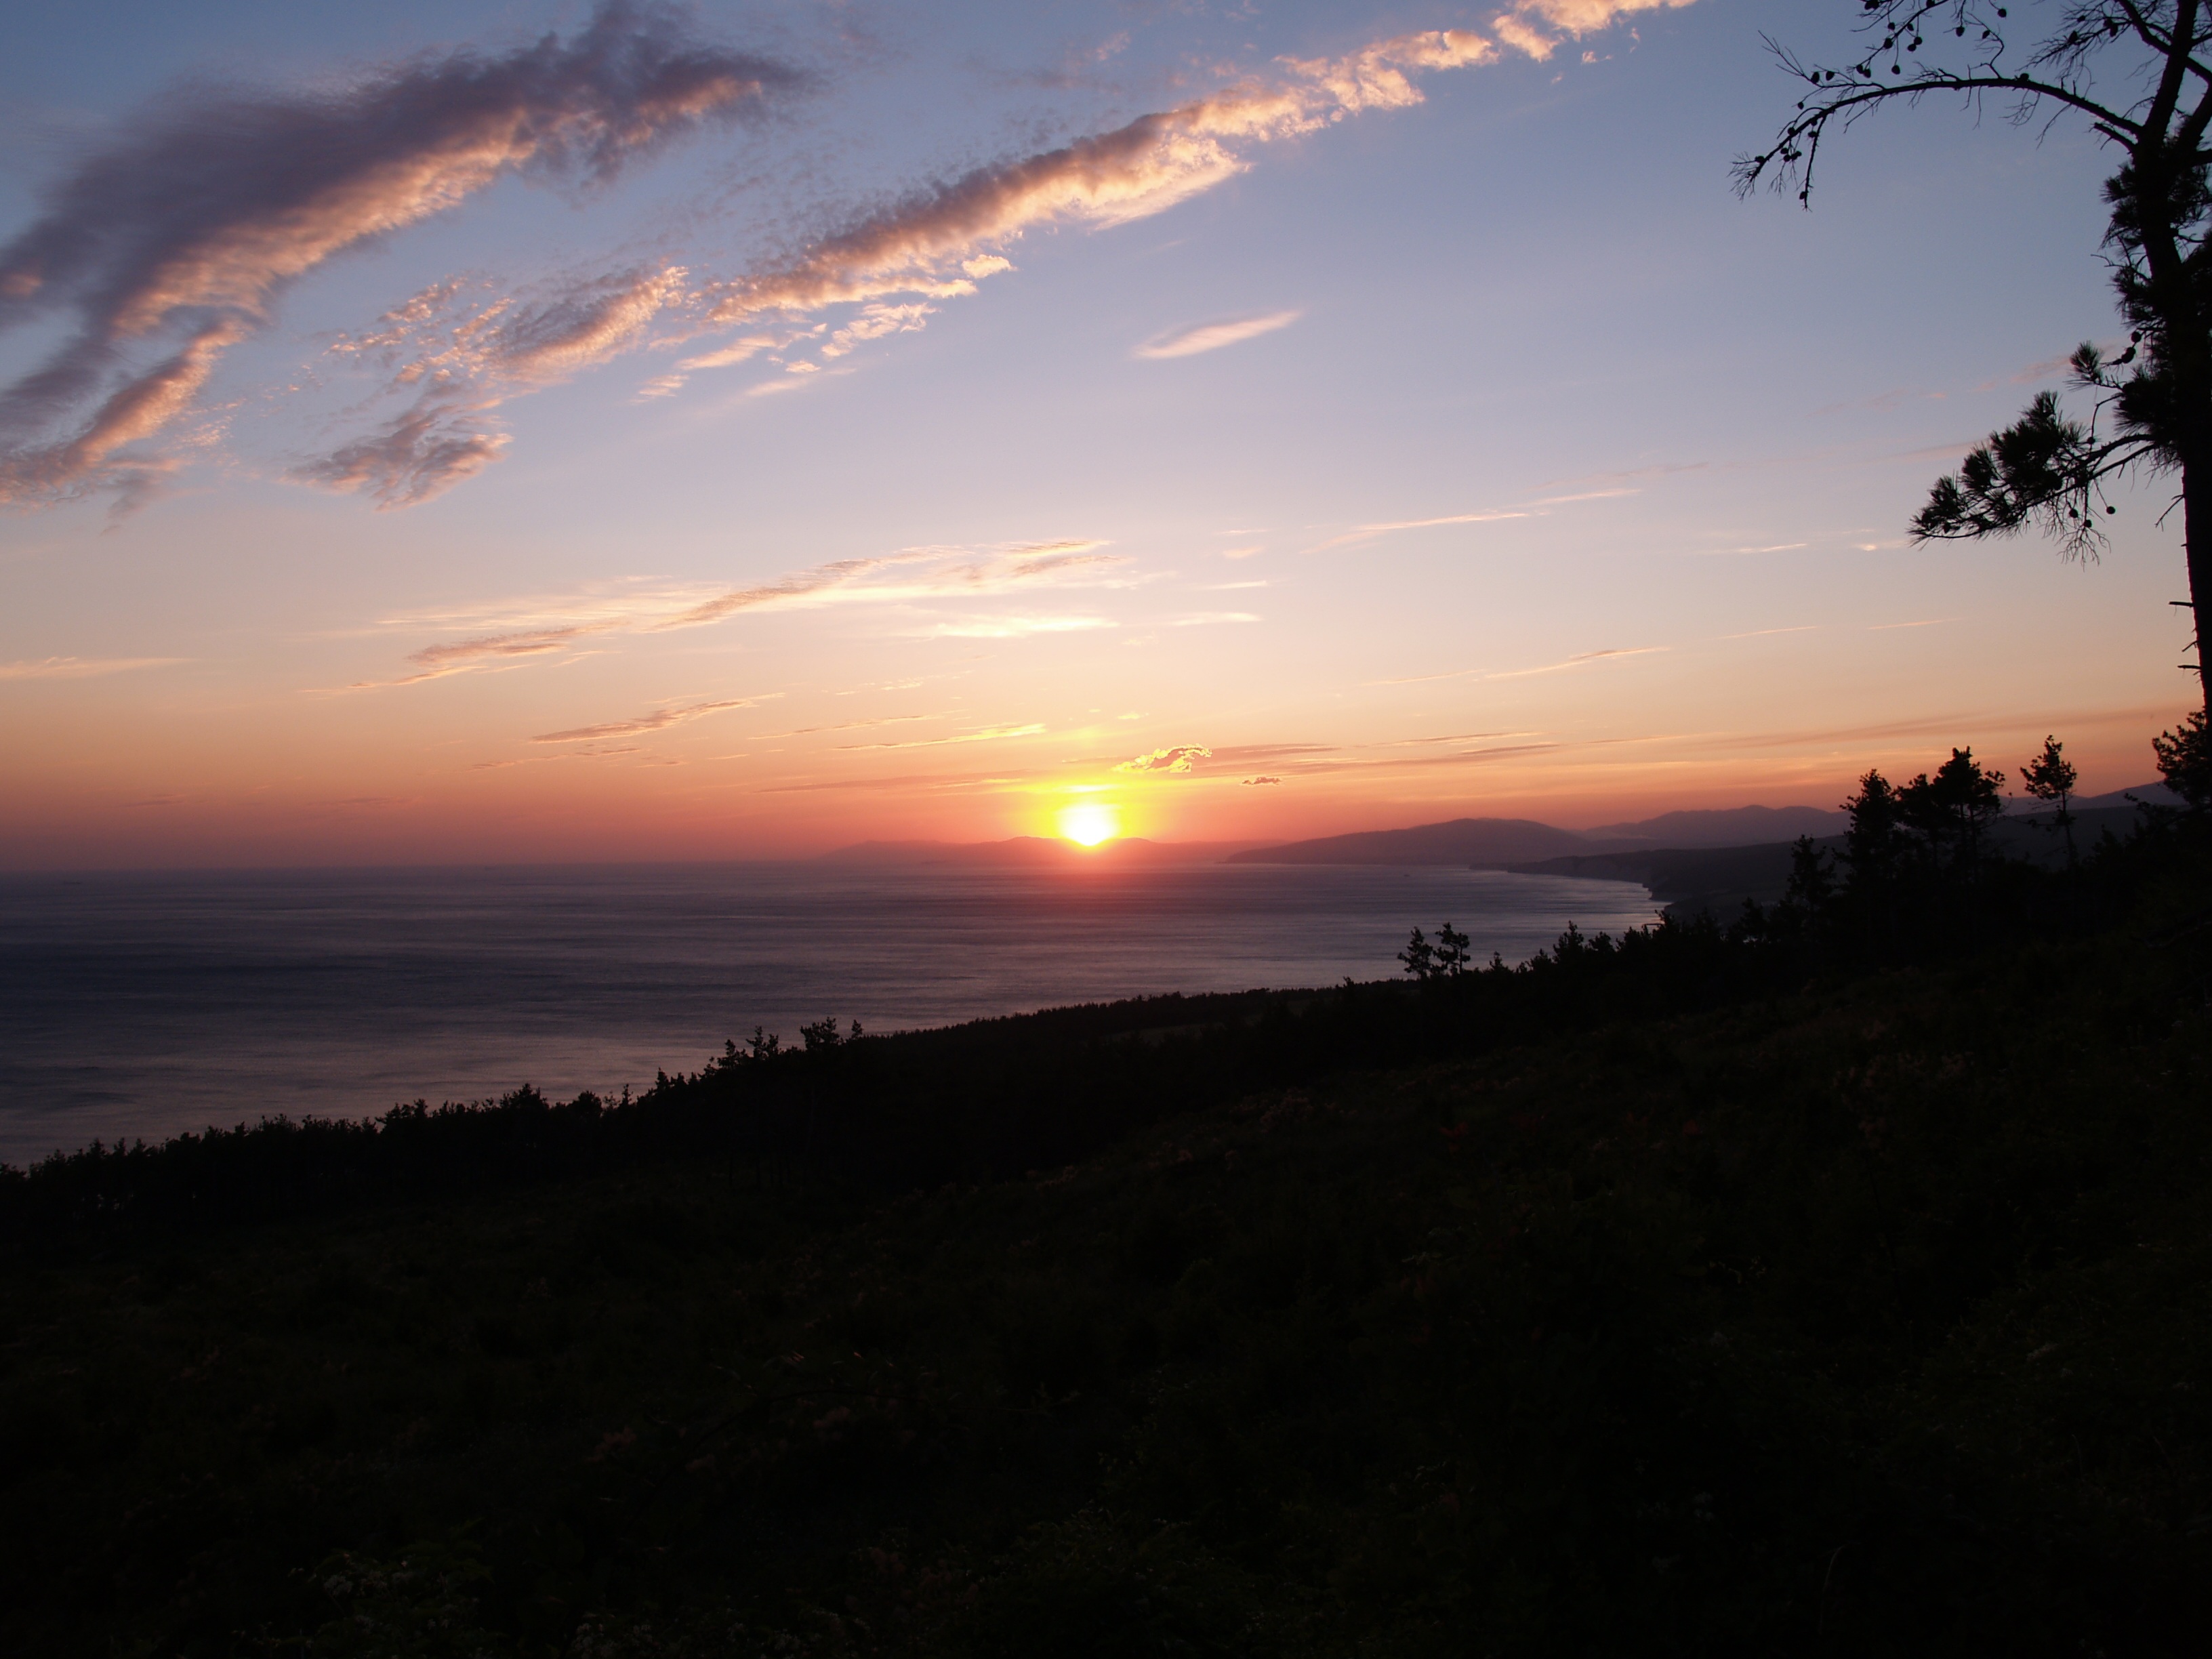
landscape, sea, coast, horizon, cloud, sky, sun, sunrise, sunset, sunlight, morning, hill, dawn, dusk, evening, mountains, afterglow, atmospheric phenomenon, red sky at morning